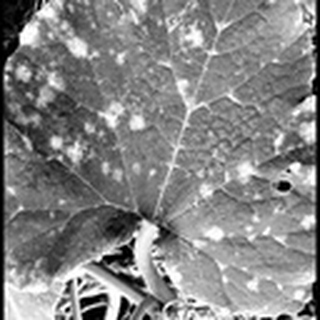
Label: cotton_powdery_mildew